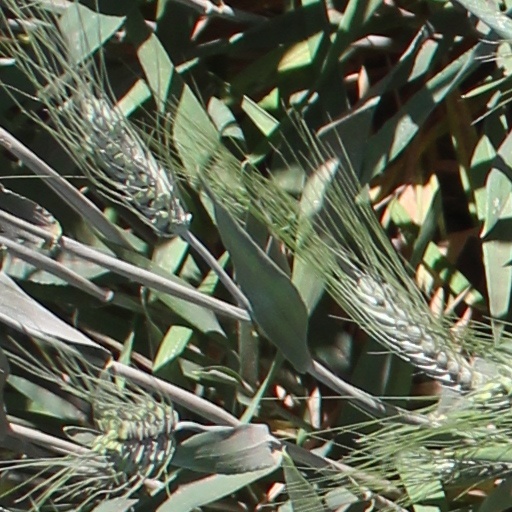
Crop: wheat